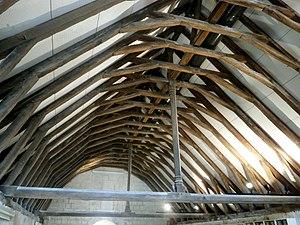
charpente de la chapelle Saint-Libert de Tours
La chapelle Saint-Libert est une ancienne église romane datant principalement du XIIᵉ siècle, se trouvant dans le plus vieux quartier de Tours, en partie construite sur le rempart du castrum gallo-romain du IVᵉ siècle, le long de la Loire. Sa nef est inscrite à l'inventaire supplémentaire des monuments historiques depuis le 2 décembre 1946 à l'initiative de la Société archéologique de Touraine.